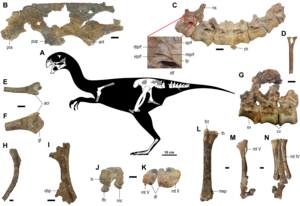
Gobiraptor est un genre éteint de dinosaures théropodes de la famille des oviraptoridés.